John Allen Muhammad

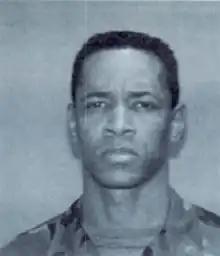
Muhammad in military attire 1986–1994

In August 1978, Muhammad enlisted in the Louisiana Army National Guard at Baton Rouge as a combat engineer. He transferred to the Regular Army on November 6, 1985, and was trained as a mechanic, truck driver and specialist metalworker. He qualified with the Army's standard rifle, the M16, earning the Expert Rifleman's Badge. This is the Army's highest of three levels of basic rifle marksmanship for a soldier.